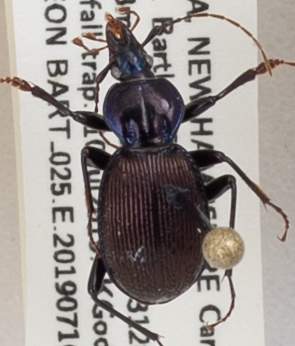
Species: Sphaeroderus canadensis canadensis
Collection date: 2019-07-10
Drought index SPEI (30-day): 0.334
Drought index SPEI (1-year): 1.28
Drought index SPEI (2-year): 0.664